Charlotte Fantelli

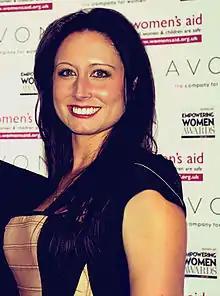
Charlotte Fantelli at the Avon Awards.

Fantelli founded "Uncovered" in 2010, a bimonthly magazine on mental health and wellbeing, using seed capital from entrepreneur Simon Dolan.